Treaty House

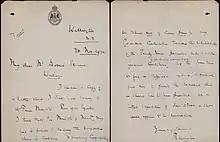
Charles Bathurst, 1st Viscount Bledisloe gifting Treaty House to the nation (1932)

The Treaty House at Waitangi in Northland, New Zealand, is the former house of the British Resident in New Zealand, James Busby. The Treaty of Waitangi, the document that established the British Colony of New Zealand, was signed in the grounds of the Treaty House on 6 February 1840.